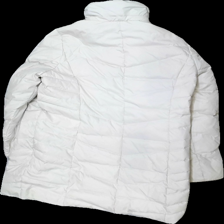
View: back
Type: Outerwear
Category: Ladies
Brand: Not in the list
Brand text on label: Barbara Lebek
Colors: White, Grey
Material: 100% polyester
Cut: Regular, Long
Size: 44
Season: All
Stains: Major
Damage: Stain
Damage location: bottom center
Damage 2: Stain
Damage 2 location: top right
Damage 3: Stain
Damage 3 location: bottom center
Price range: 50-100
Recommended usage: Export